Apollo 16

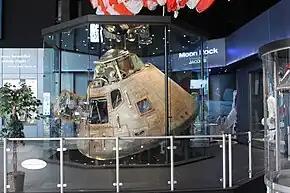
Command module "Casper" at the U.S. Space & Rocket Center in Huntsville, Alabama

The "Ticonderoga" delivered the Apollo 16 command module to the North Island Naval Air Station, near San Diego, California, on Friday, May 5, 1972. On Monday, May 8, ground service equipment being used to empty the residual toxic reaction control system fuel in the command module tanks exploded in a Naval Air Station hangar. Forty-six people were sent to the hospital for 24 to 48 hours' observation, most suffering from inhalation of toxic fumes. Most seriously injured was a technician who suffered a fractured kneecap when a cart overturned on him. A hole was blown in the hangar roof 250 feet above; about 40 windows in the hangar were shattered. The command module suffered a three-inch gash in one panel.